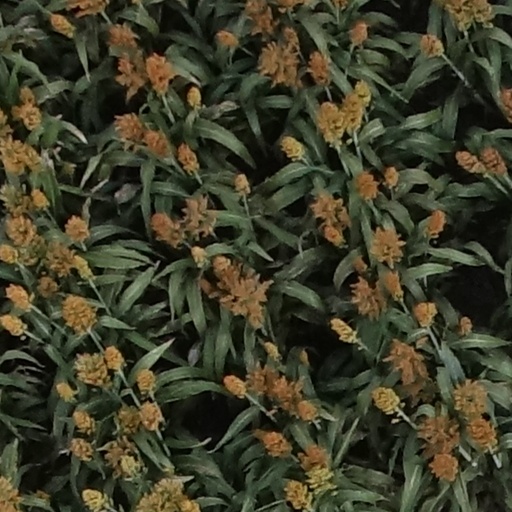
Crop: sorghum